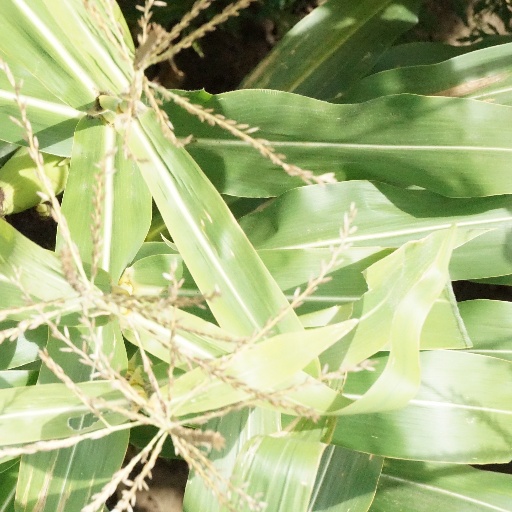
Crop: maize; corn